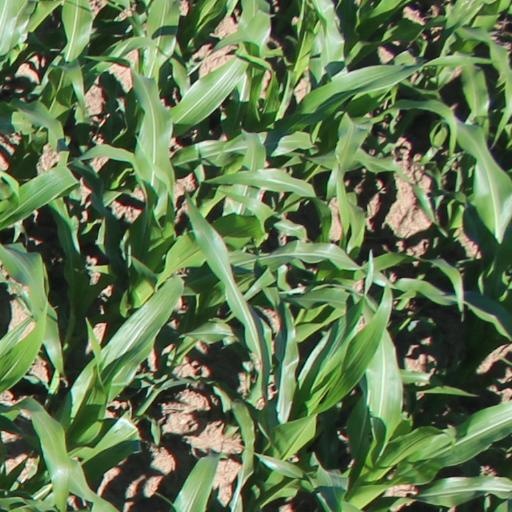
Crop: maize; corn